Balanegra Aquifer

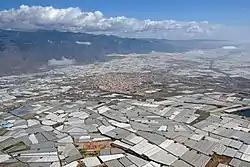
Coastal plain in Poniente Almeriense where the aquifer lies.

Balanegra Aquifer is an aquifer on a coastal plain in southern Spain. It lies in an area of dolomite rock. The aquifer have had problems of saltwater intrusion due to overexploitation but some areas are more protected from seawater intrusions than others since sediments of Neogene age locally separates dolomite from seawater.